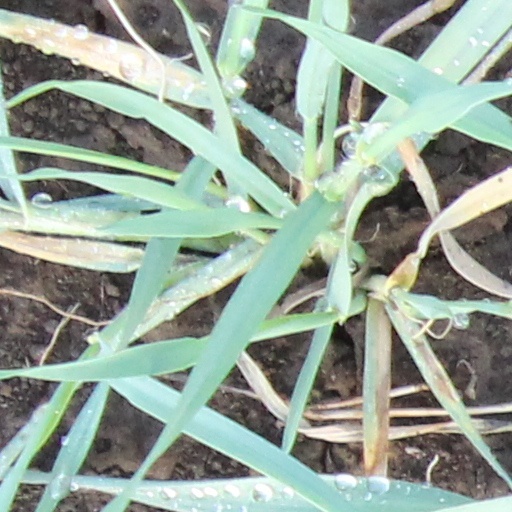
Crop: wheat